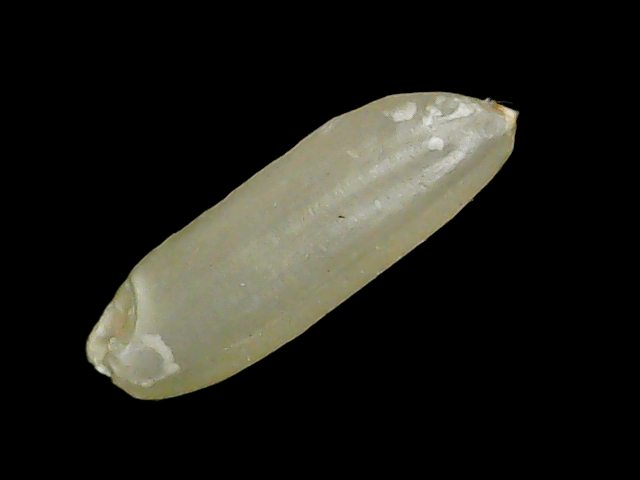
Rice variety: Binadhan11